Cobblestone mosaics (Freiburg im Breisgau)

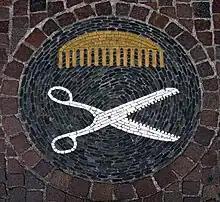
Hair Salon, Bertoldstraße, Freiburg

If these round mosaics take great effort to piece together they are assembled with the help of a wooden stencil in a steel ladle filled with mortar. This technique has been used in Freiburg since the 1970s. This way the mosaics can be prepared at a builder's yard and do not have to be destroyed for road work. Each of these portable mosaics weighs ca. 400 kg. Freiburg's twin cities each were given such a mosaic showing Freiburg's coat of arms. Commissioned mosaics for cities in the vicinity are also produced in Freiburg.